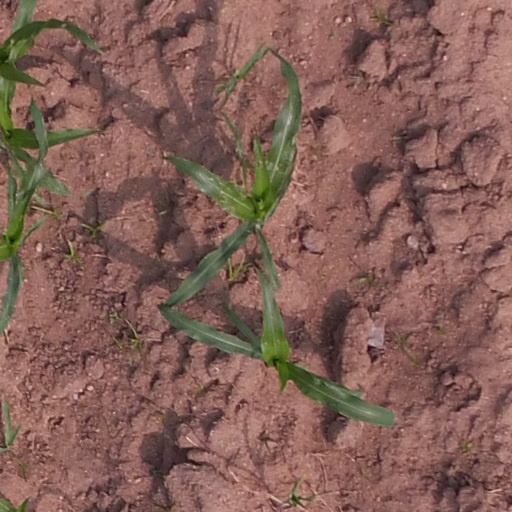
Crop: maize; corn